Kalki Koechlin

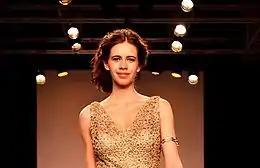
Koechlin walking the ramp in gold dress.

Koechlin has been associated with theatre from a young age. As a child, she attended theatre workshops in Pondicherry. Her mother was adamant that she complete her studies before venturing into an acting career, sending her to London to study drama and theatre. During her years in the film industry, Koechlin has continued to participate in theatrical productions. She has written, produced, and acted in several stage plays in India. In a 2014 interview with "Verve" she said, "Theater is really an actor's playground [...] There's nothing like performing for a live audience". Koechlin founded her own theatre production company, Little Productions in June 2015.